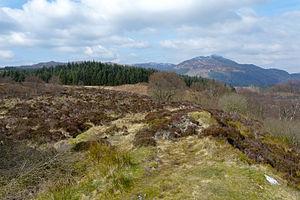
Le parc national du Loch Lomond et des Trossachs est un parc national d’Écosse. Centré autour du Loch Lomond, il inclut plusieurs massifs montagneux, dont le plus célèbre est le massif des Trossachs. C'est le premier de deux parcs nationaux créés en Écosse par le parlement écossais en 2002. Le second parc national est le Parc National des Cairngorms.